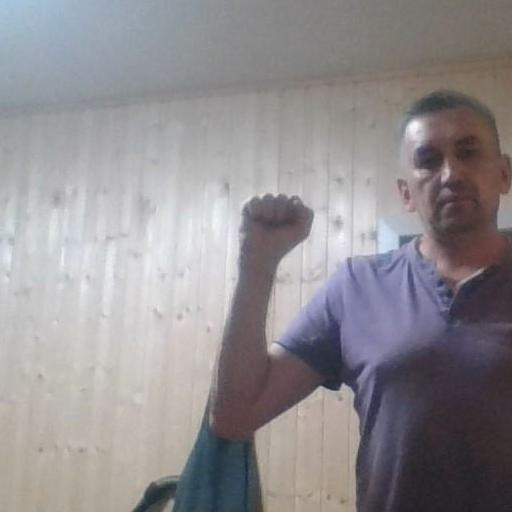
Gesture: fist